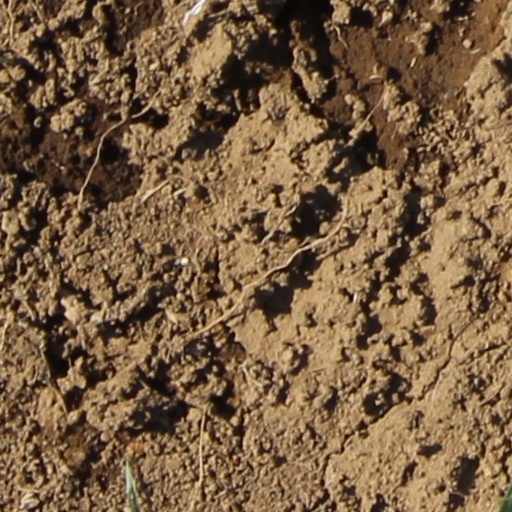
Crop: wheat